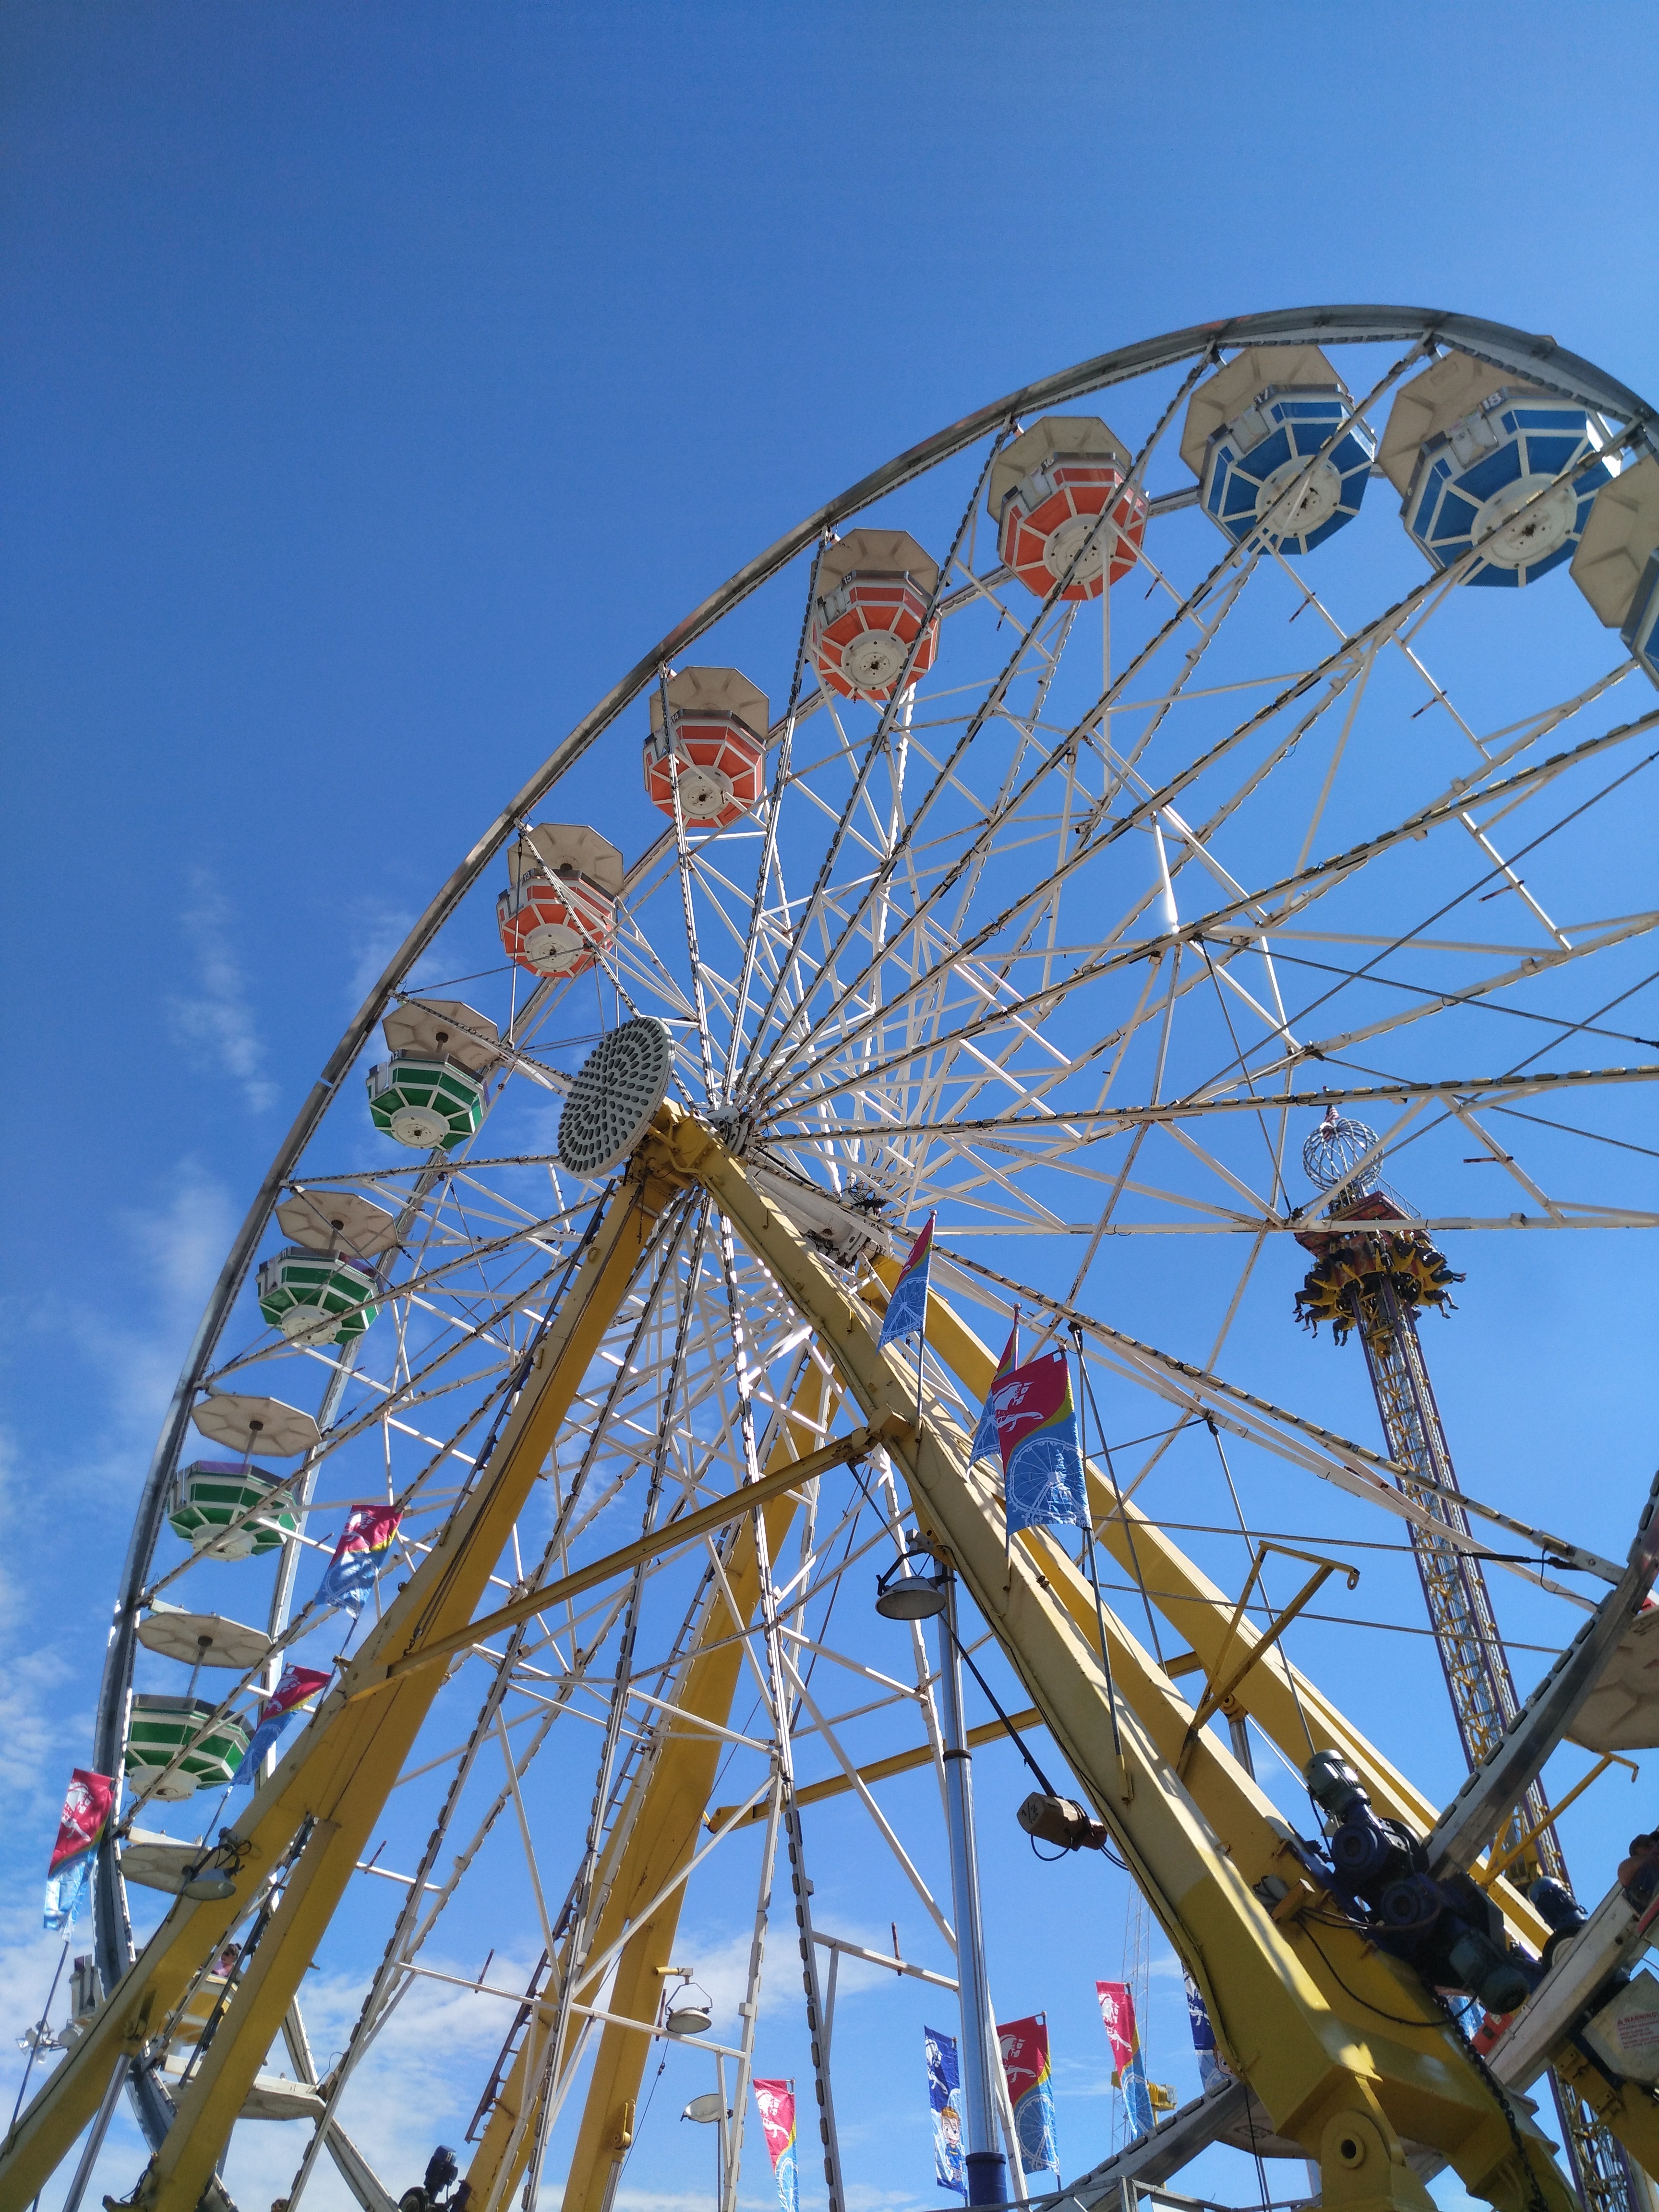
recreation, ferris wheel, amusement park, park, blue sky, tourist attraction, amusement ride, outdoor recreation, geographical feature